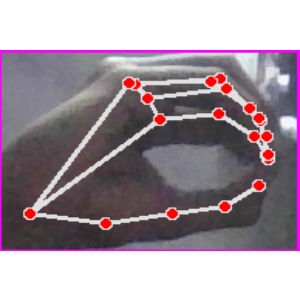
अक्षर: ठ